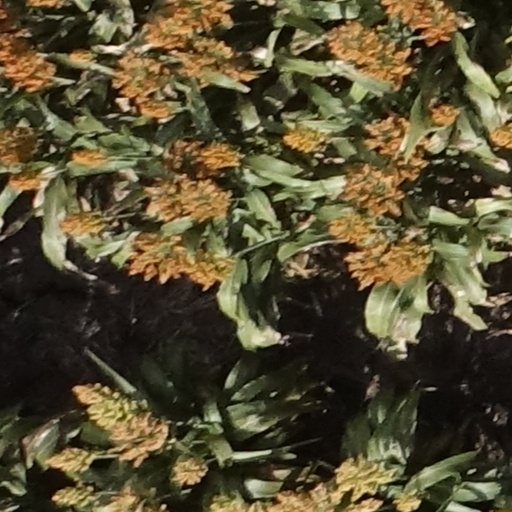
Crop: sorghum